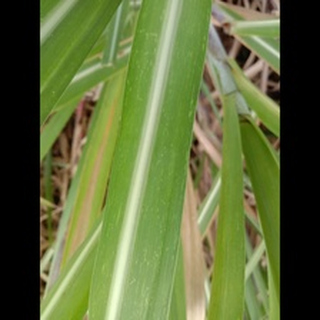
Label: sugarcane_mosaic